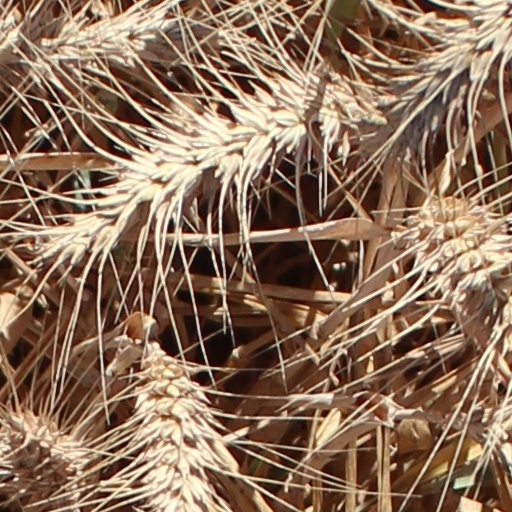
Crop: wheat